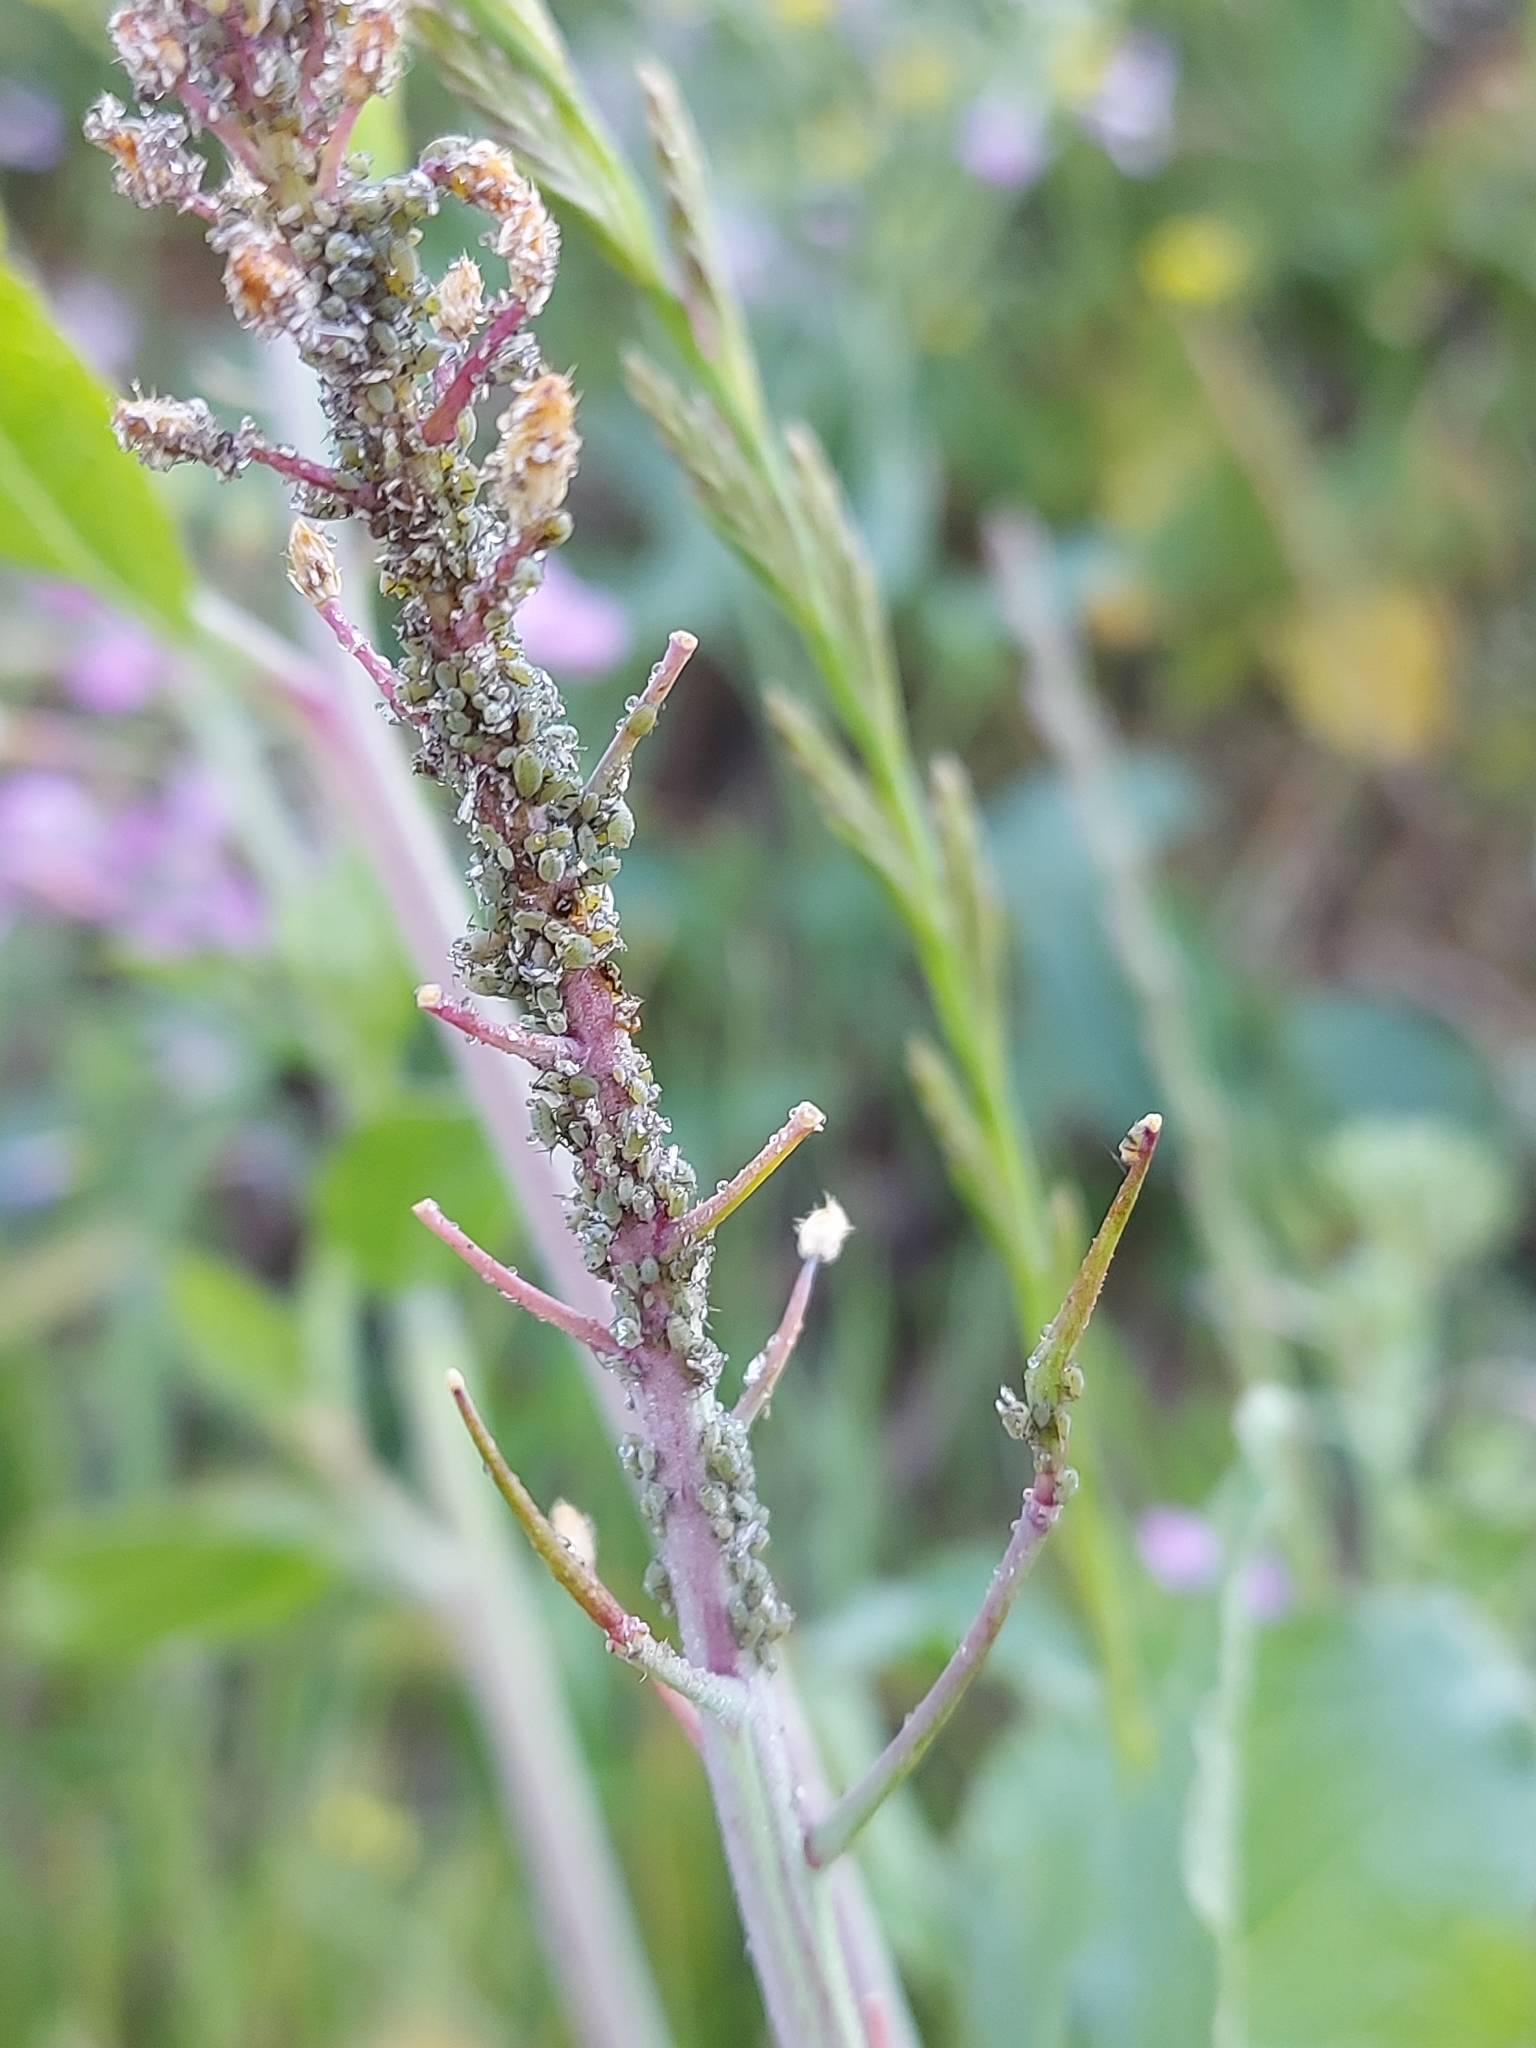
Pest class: cabbage_aphid